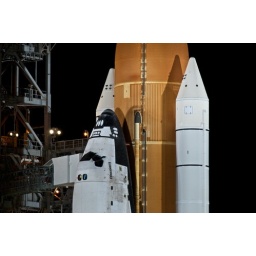
seems to be sombody wearing blue moving around behind discovery's window